Intrepid Museum

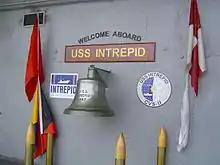
Museum entrance

The outbreak of the Gulf War in the early 1990s caused interest in the "Intrepid" Museum to increase; at the time, the museum was displaying an exhibit on the Gulf War. By early 1991, the museum recorded 5,000 visitors on a typical weekend, more than twice the previous year's weekend patronage. The "Intrepid" Museum received $900,000 from the state, $350,000 from the New York City Board of Education, and $60,000 from the city government annually. All of this funding was eliminated in 1992, forcing the museum to fire a quarter of its staff, and two young men formed the Intrepid Museum Society and raised money through various events. The "Intrepid" Museum held numerous fundraisers and received $1.1 million from numerous city and state agencies between 1992 and 1996. Despite this, the museum continued to struggle to remain solvent; the "Village Voice" wrote in 1996 that "the continued taxpayer subsidies seem hard to justify". Although the museum rented Pier 86 from the city for $252,000 annually, it paid no rent between March 1995 and October 1997.